Johann Friedrich Blumenbach

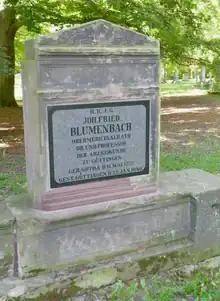
Gravestone

Kant is said by several modern authors to have relied on Blumenbach's biological concept of formative power in developing his idea of organic purpose. Kant wrote to Blumenbach in 1790 to praise his concept of the formative force ("Bildungstrieb"). However, whereas Kant had a heuristic concept in mind, to explain mechanical causes, Blumenbach conceived of a cause fully resident in nature. From this he would argue that the "Bildungstrieb" was central to the creation of new species. Though Blumenbach left no overt indications of sources for his theory of biological revolution, his ideas harmonize with those of Charles Bonnet and especially with those of his contemporary Johann Gottfried Herder (1744–1803), and it was Herder whose ideas were influenced by Blumenbach. Blumenbach continued to refine the concept in his "De nisu formativo et generationis negotio" ('On the Formative Drive and the Operation of Generation', 1787) and in the second edition (1788) of the "Handbuch der Naturgeschichte": 'it is a proper force ("eigentliche Kraft"), whose undeniable existence and extensive effects are apparent throughout the whole of nature and revealed by experience'. He consolidated these in the second edition of "Über den Bildungstrieb".